Six Dharmas of Naropa

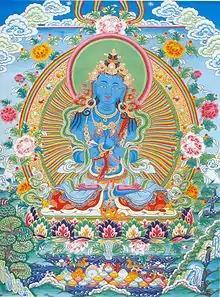
A painting of the Adibuddha, Vajradhara

In the yoga of dreaming ("rmi lam, *svapna"), the yogi learns to remain aware during the states of dreaming (i.e. to lucid dream) and uses this skill to practice yoga in the dream.